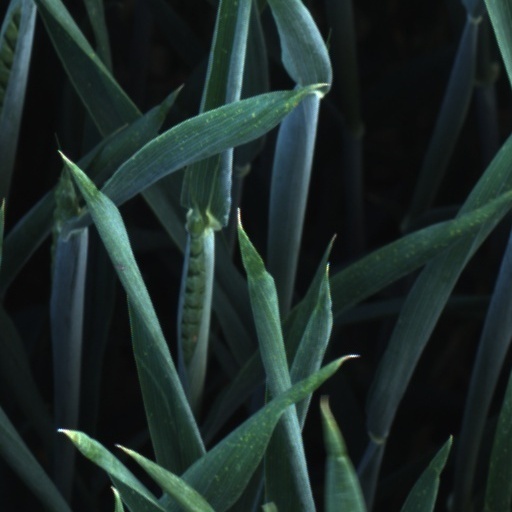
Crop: wheat